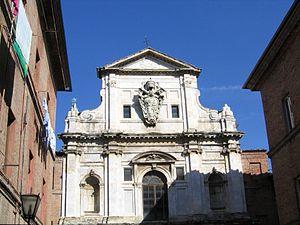
Cette liste des édifices religieux de Sienne, recense les édifices consacrés à la religion de la ville de Sienne.